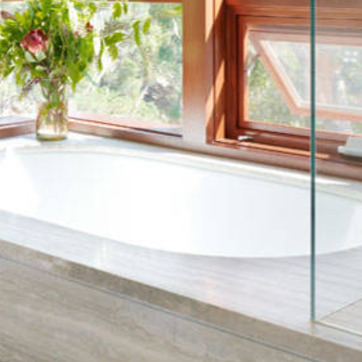
Material: ceramic